San Agustin, Las Palmas

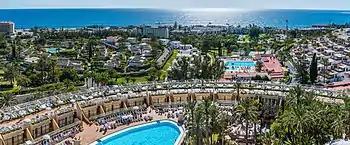
San Augustin 2018

San Agustín is a sea resort on the south coast of the island of Gran Canaria, Canary Islands, Spain. It is part of Maspalomas, in the municipality of San Bartolomé de Tirajana. The GC-1 motorway connects it with the airport and the province capital Las Palmas.